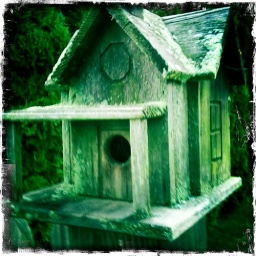
A lichen-encrusted bird house in my backyard. Currently vacant.